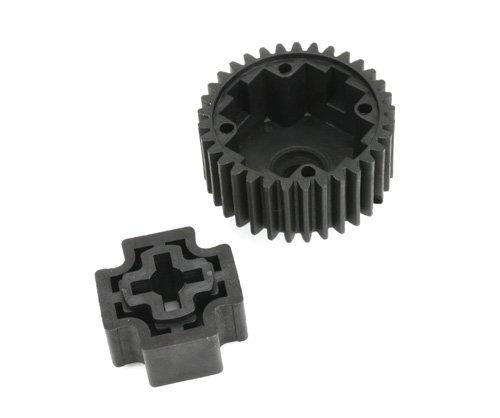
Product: Team Redcat 505202 Center Gear for 3Mm Screws (33T).
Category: Hobbies | Remote & App Controlled Vehicles & Parts | Remote & App Controlled Vehicle Parts | Vehicle Bodies & Scale Accessories | Vehicle Scale Accessories
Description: Genuine Redcat racing Replacement part  505202.
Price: $16.82
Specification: ProductDimensions:1.5x1.5x1inches|ItemWeight:0.64ounces|ShippingWeight:0.64ounces(Viewshippingratesandpolicies)|DomesticShipping:ItemcanbeshippedwithinU.S.|InternationalShipping:ThisitemcanbeshippedtoselectcountriesoutsideoftheU.S.LearnMore|ASIN:B01F3M6FN0|Itemmodelnumber:505202|Manufacturerrecommendedage:14yearsandup